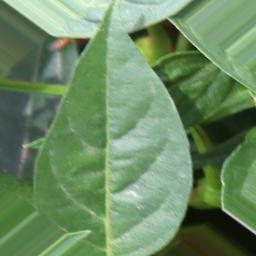
Label: healthy